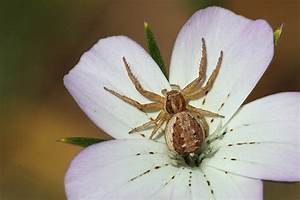
Label: spider